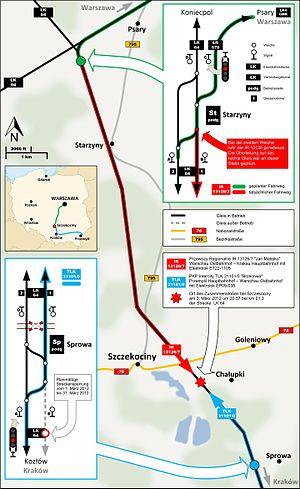
Accident ferroviaire de Szczekociny